Lucius Caesonius Lucillus Macer Rufinianus

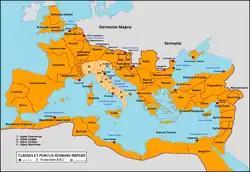

Caesonius Lucillus was the son of Gaius Caesonius Macer Rufinianus and a member of the third century "gens Caesonia", which was elevated to Patrician status during his time in politics. Much of what we know about him comes from an inscription found on the base of a statute near Tivoli, from Rome. He probably began his career at the beginning of the reign of Caracalla as a member of the "Vigintiviri", a group of minor magistracies, serving as a "decemvir stlitibus judicandis". He was appointed as an imperial candidate to the office of quaestor, a senior position which could have involved one of a range of responsibilities, towards the end of Caracalla's reign. This was followed in around 220/222 by his appointment as "praetor", a senior imperial administrator, probably under Elagabalus . This career path from quaestor to praetor as an imperial candidate was standard during the third century for ascent up the "cursus honorum", the traditional series of military, administrative and judicial positions of steadily increasing responsibility which aspiring upper-class Romans were expected to progress through.